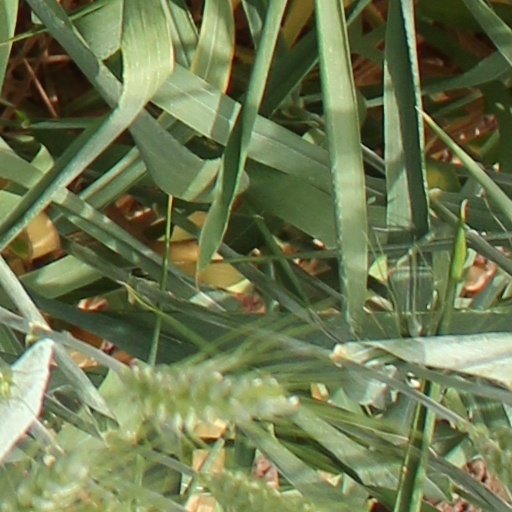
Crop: wheat